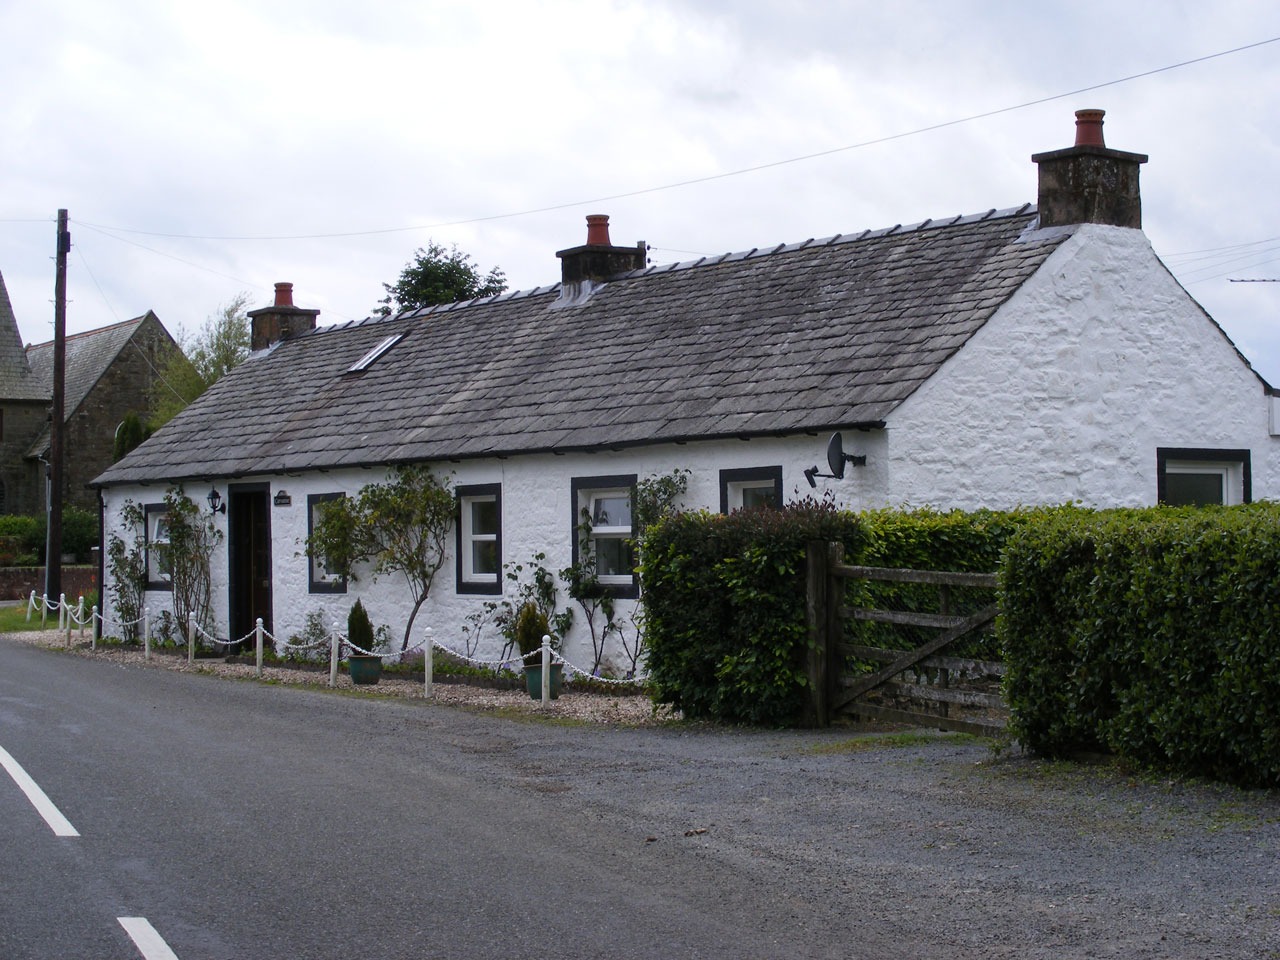
road, farm, house, roof, building, home, country, village, suburb, cottage, property, residential, family, estate, neighbourhood, rural area, residential area, human settlement